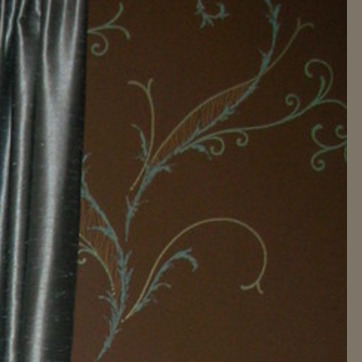
Material: wallpaper